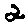
Label: 2